Moderna COVID-19 vaccine

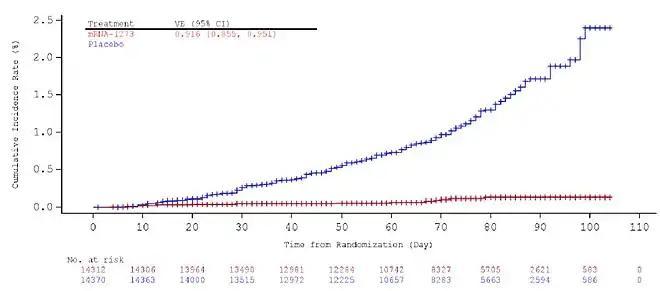
Cumulative Incidence Curves for the First COVID19 Occurrence (Moderna mRNA-1273 vaccine)

Evidence of vaccine efficacy starts about two weeks after the first dose. High efficacy is achieved with full immunization, two weeks after the second dose, and was evaluated at 94.1%: at the end of the vaccine study that led to emergency authorization in the US, there were eleven cases of COVID19 in the vaccine group (out of 15,181 people) versus 185 cases in the placebo group (15,170 people). Moreover, there were zero cases of severe COVID19 in the vaccine group, versus eleven in the placebo group. This efficacy has been described as "astonishing" and "borderline historic" for a respiratory virus vaccine, and it is similar to the efficacy of the Pfizer–BioNTech COVID-19 vaccine.